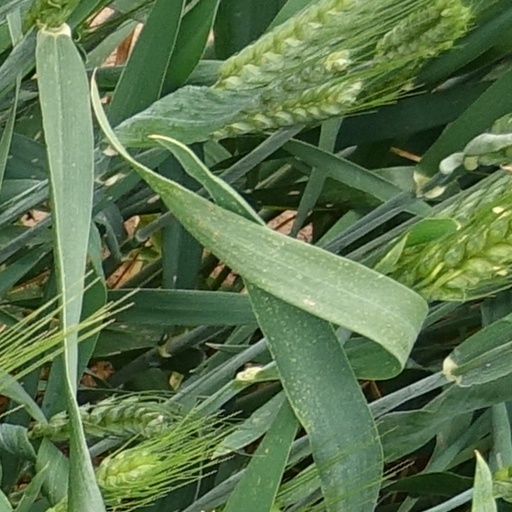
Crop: wheat